WTAE-TV

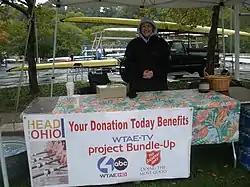
WTAE-TV and The Salvation Army collecting funds for "Project Bundle Up" at the 2011 Head of the Ohio regatta.

In 1986, WTAE-TV partnered with The Salvation Army and started "Project Bundle Up", an operation to make sure that children and seniors receive warm clothing. WTAE-TV has run the "Project Bundle Up Auction" where local businesses donate products to be auctioned off, and the "Project Bundle Up Telethon", where viewers call in to donate money. Businesses donate money and all of their proceeds from the auction and telethon to benefit the Salvation Army. In 2007, WTAE-TV moved the auction to the Internet.